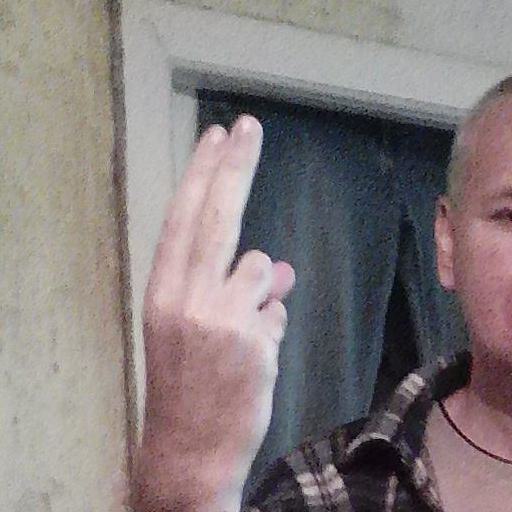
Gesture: two_up_inverted